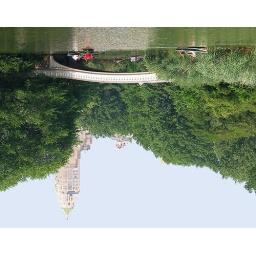
walk through and also rock your boat under the central park bridge.